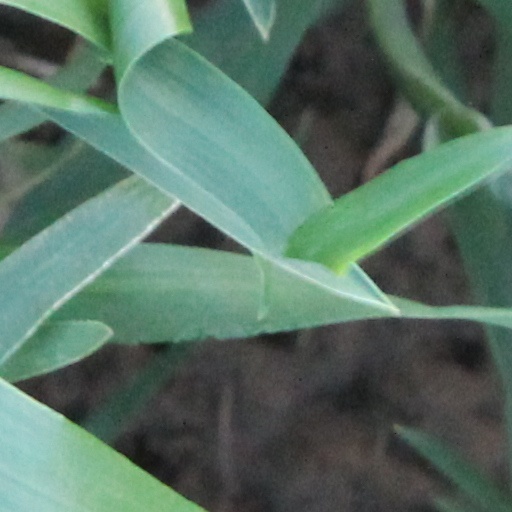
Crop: wheat